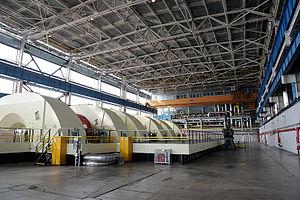
La centrale nucléaire de Kozlodouy est située à Kozlodouy sur le bord du Danube à la frontière de la Roumanie. Il s'agit de la seule centrale nucléaire bulgare, elle couvre 34 % de la consommation électrique du pays en 2018.